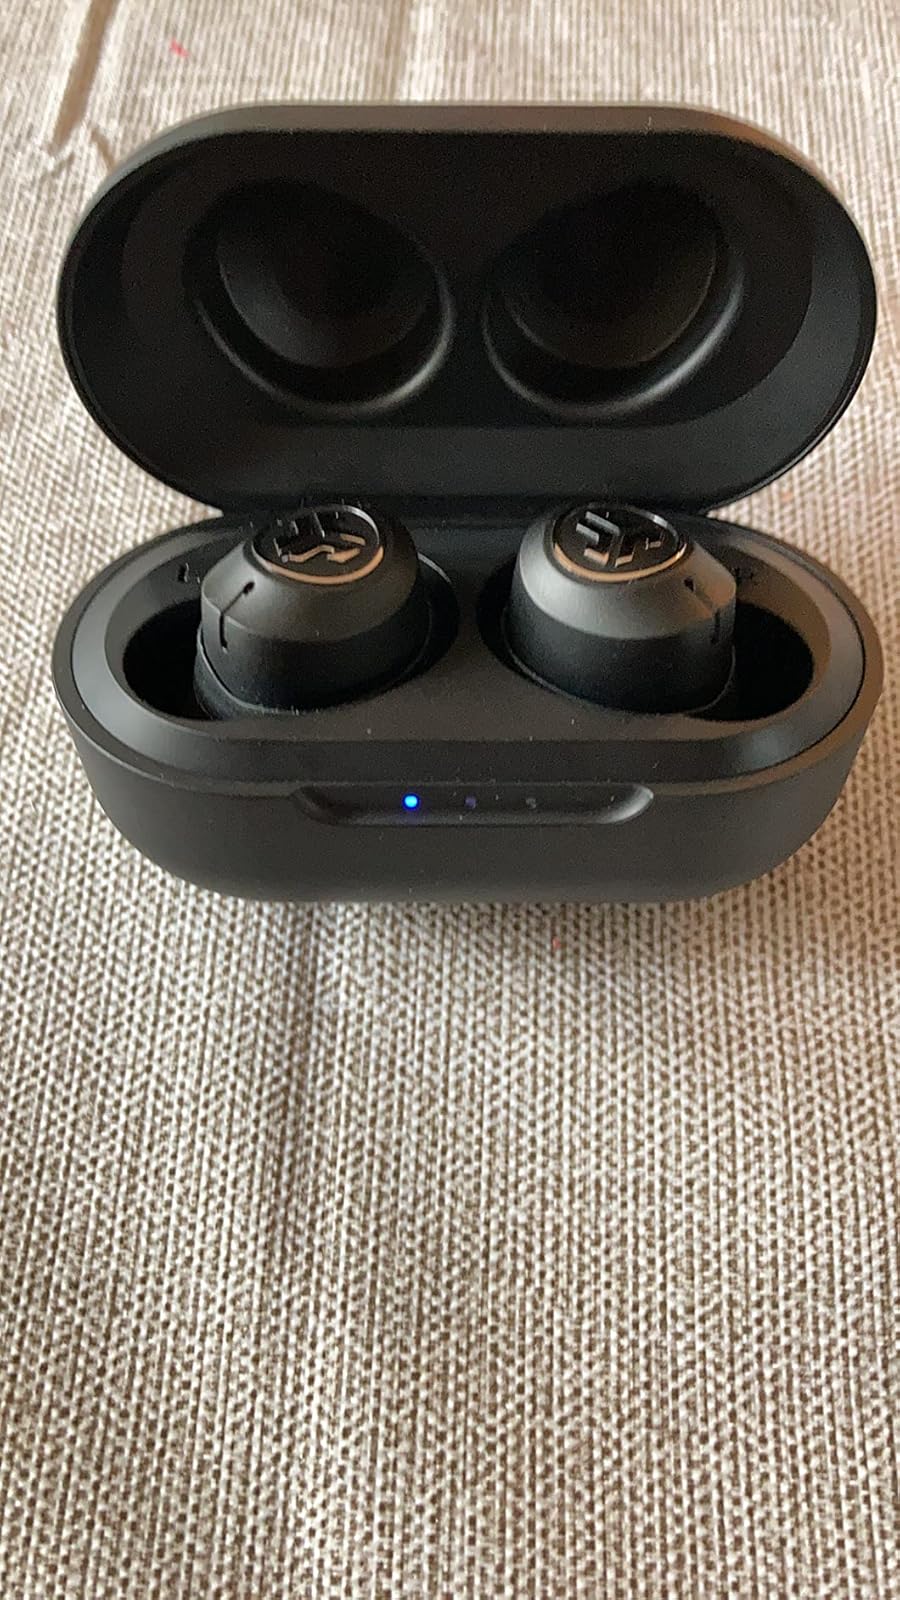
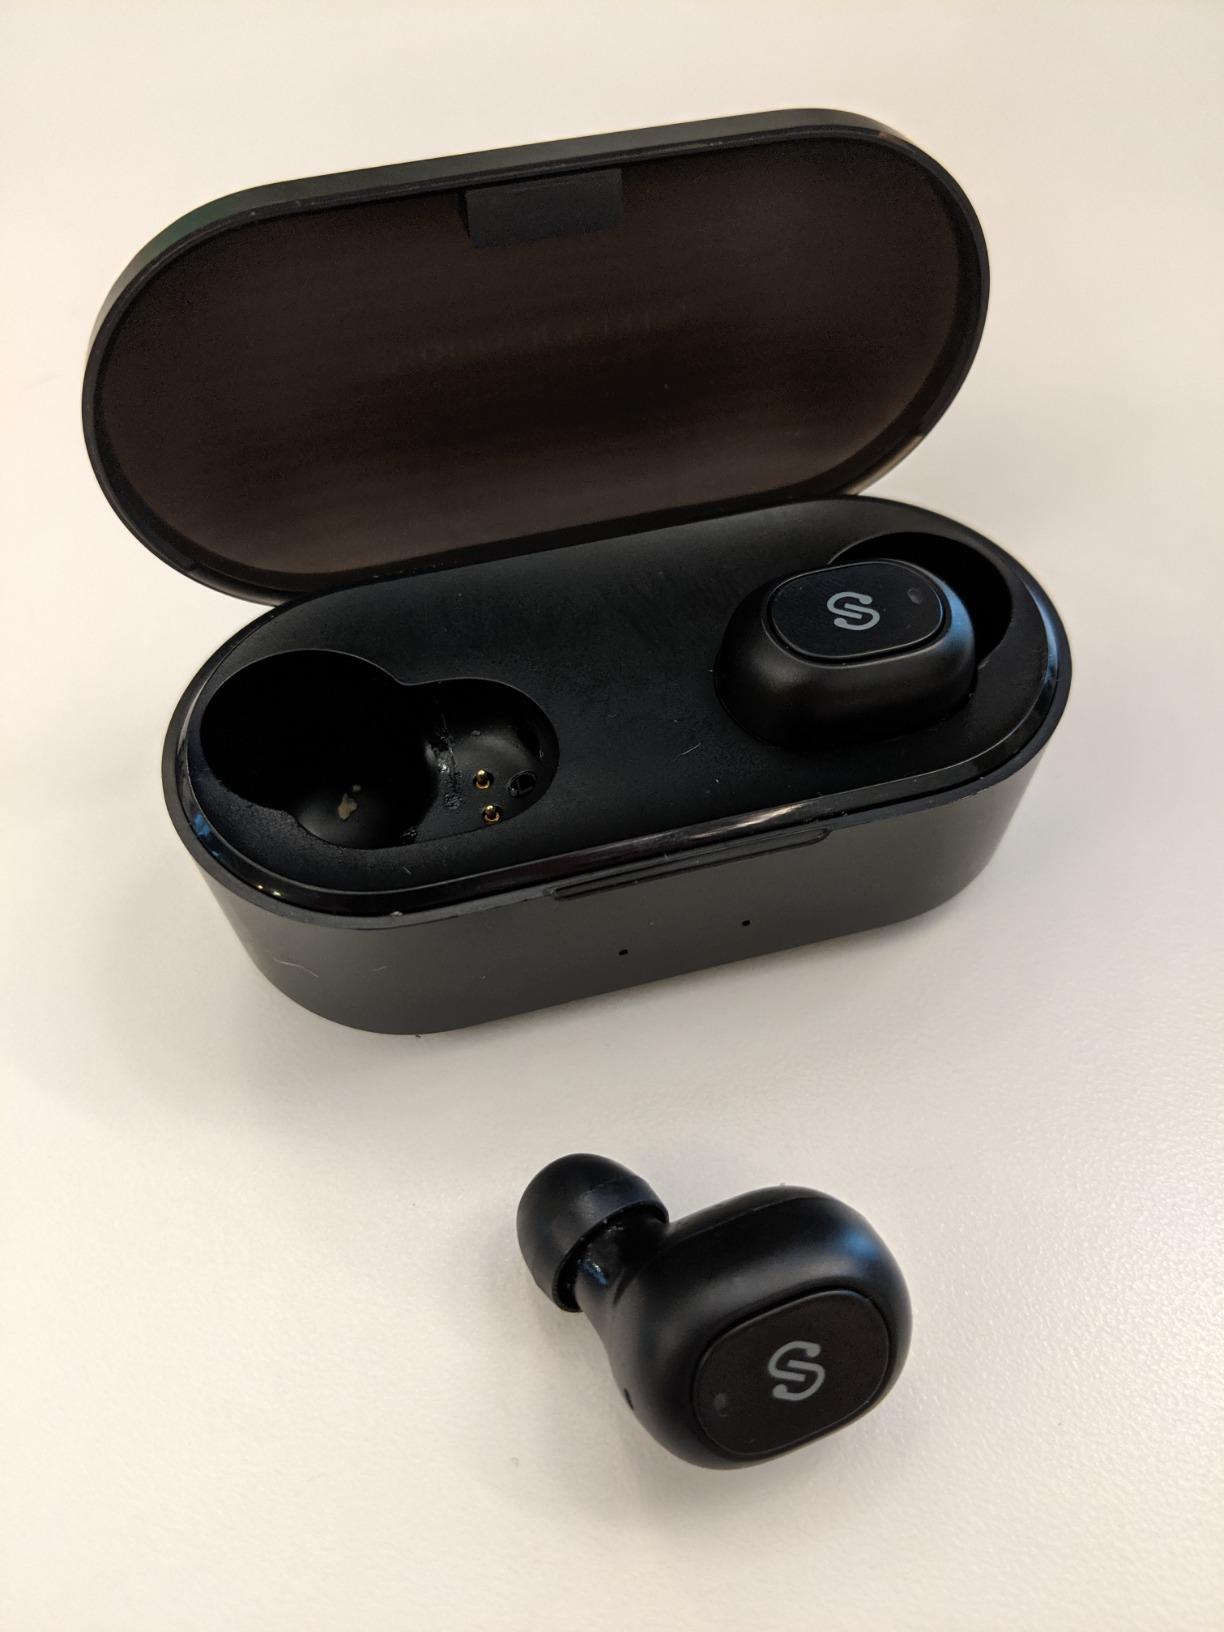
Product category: earbuds
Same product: no